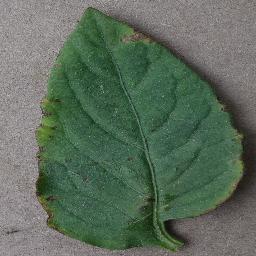
Label: Tomato___Bacterial_spot